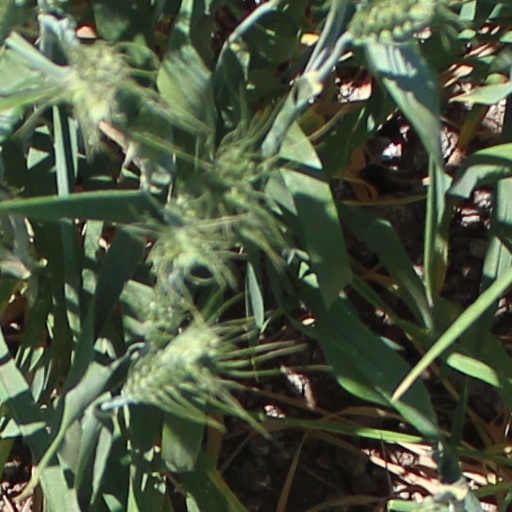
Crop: wheat